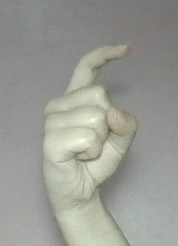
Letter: ra